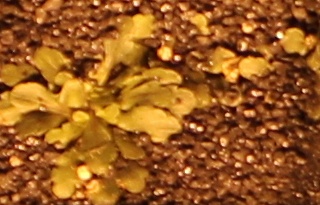
Label: Horseweed